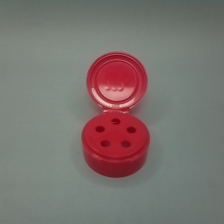
Color: red/orange/pink/fuchsia/brown
Cap type: flip-top cap